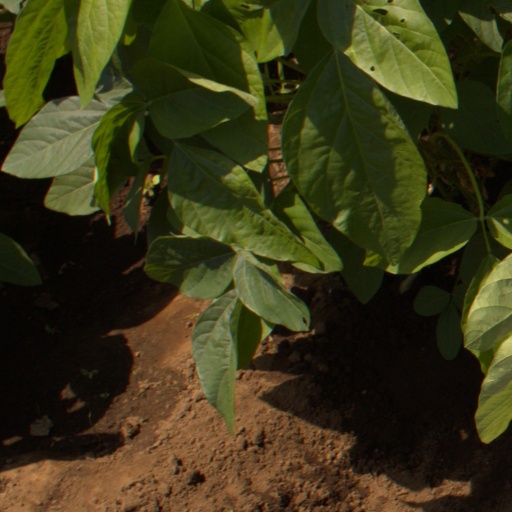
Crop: soybean